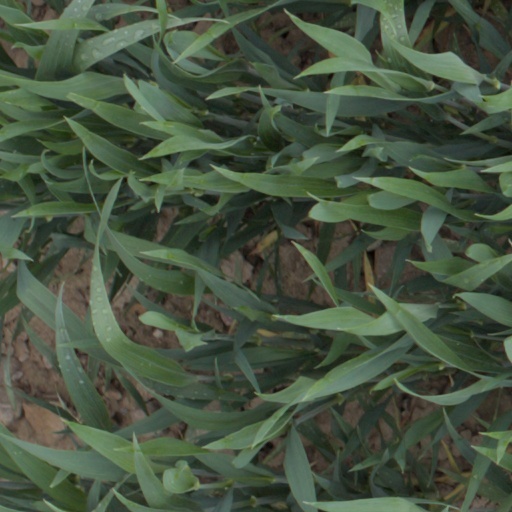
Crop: wheat